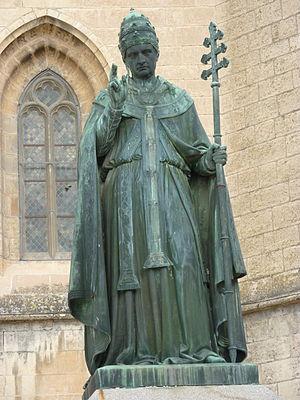
Statue d'Urbain V sur le parvis de la cathédrale de Mende.
La Papauté d’Avignon désigne la résidence du pape en Avignon.
Notre-Dame de l’Assomption est une cathédrale gothique située à Clermont-Ferrand. Elle a été édifiée à partir de 1248 au centre de la ville de Clermont, la capitale historique de l'Auvergne. Elle a remplacé une cathédrale romane située au même endroit qui elle-même avait été précédée par deux autres sanctuaires chrétiens. Son patronage initial est celui de Saint-Vital et Saint-Agricol. La majeure partie de la construction actuelle date de la seconde moitié du XIIIᵉ siècle, c'est le premier exemple d'utilisation en architecture de la pierre de Volvic. La façade occidentale et d'autres rénovations ont été effectuées par Eugène Viollet-le-Duc au cours de la seconde moitié du XIXᵉ siècle.